1934 KLM Douglas DC-2 crash

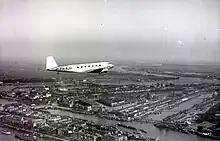
The Uiver while flying above the Netherlands

The Uiver was an American built Douglas DC-2. It was the 18th DC-2 built and it preceded two more orders of (14 and 3 respectively) DC-2 airplanes for KLM. It had construction number 1317 and was registered as PH-AJU. At the time, KLM named their aircraft after a bird with a name starting with the last letter of the registration. This aircraft received the name of “Uiver” (a local name for the stork). The aircraft was delivered on 21 August 1934 after arriving in the Netherlands on 12 September 1934 by ship (s.s. "Statendam"). This Douglas DC-2 had 2 Wright Cyclone SGR 1820-F2 piston engines of 750 hp each. The aircraft had a cruising speed of 290 km/h, a maximum take-off weight of 8.4 tons and a flight range of 1750 km.